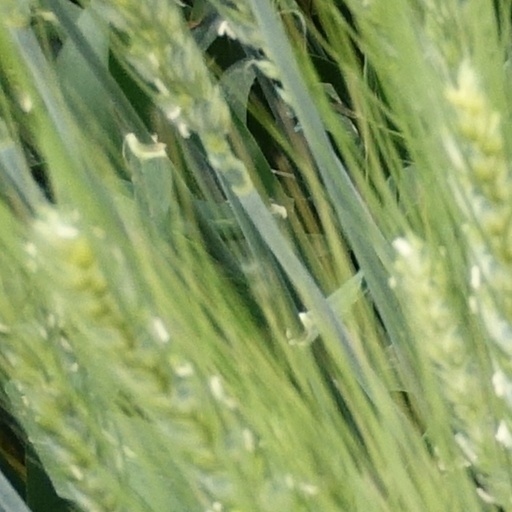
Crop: wheat